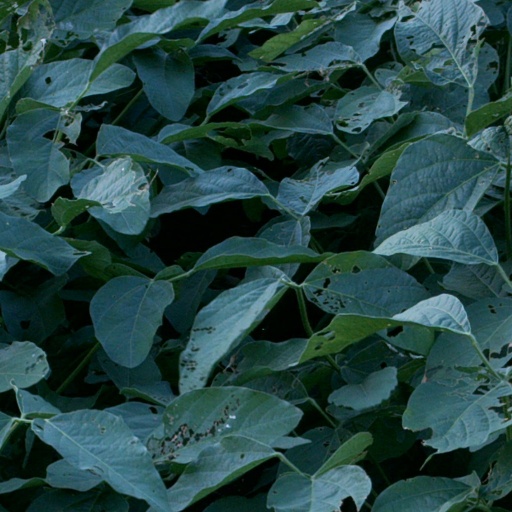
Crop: soybean